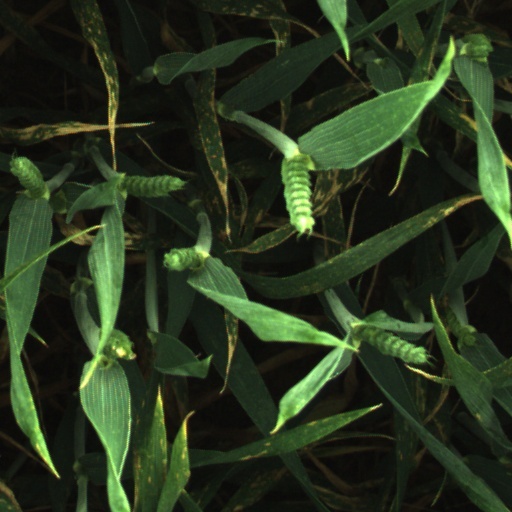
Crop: wheat